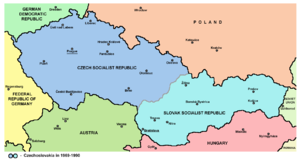
Tjekkoslovakiet / Litteratur
Tjekkoslovakiet var en suveræn stat i Centraleuropa, der eksisterede fra 28. oktober 1918, da den erklærede sig uafhængig fra Østrig-Ungarn, og indtil dets fredelige opløsning den 1. januar 1993, hvor det blev til de to uafhængige stater; Tjekkiet og Slovakiet.